The Hague

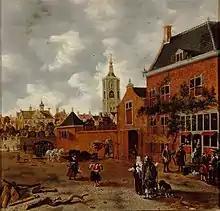
"Street in The Hague" by Sybrand van Beest, , Royal Castle in Warsaw

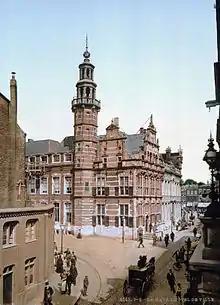
The Old City Hall of The Hague around 1900

Little is known about the origin of The Hague. There are no contemporary documents describing it, and later sources are often of dubious reliability. What is certain is that The Hague was founded by the last counts of the House of Holland. Floris IV already owned two residences in the area, but presumably purchased a third court situated by the present-day Hofvijver in 1229, previously owned by a woman called Meilendis. Presumably, Floris IV intended to rebuild the court into a large castle, but he died in a tournament in 1234, before anything was built. His son and successor William II lived in the court, and after he was elected King of the Romans in 1248, he promptly returned to The Hague, and had builders turn the court into a "royal palace" ("regale palacium"), which would later be called the Binnenhof ("Inner Court"). He died in 1256 before this palace was completed but parts of it were finished during the reign of his son Floris V, of which the Ridderzaal ("Knights' Hall"), still intact, is the most prominent. It is still used for political events, such as the annual speech from the throne by the Dutch monarch. From the 13th century onward, the counts of Holland used The Hague as their administrative center and residence when in Holland.